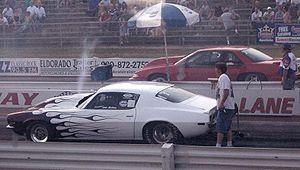
Un moteur à oxyde nitreux est un moteur à combustion interne dans lequel l'oxygène utilisé pour brûler le carburant provient de la décomposition de l'oxyde nitreux, N ₂ O, plutôt que de l'air. Le système augmente la puissance de sortie du moteur en permettant au carburant d'être brûlé à un taux supérieur à la normale, en raison de la pression partielle plus élevée d'oxygène injecté avec le mélange de carburant. L'oxyde nitreux n'est pas inflammable à température ambiante ou lorsqu'il n'est pas soumis à une pression importante. Les systèmes d'injection de nitreux peuvent être "secs", où l'oxyde nitreux est injecté séparément du carburant, ou "humides" dans lesquels du carburant supplémentaire est transporté dans le moteur avec le nitreux. Les systèmes d'oxyde nitreux peuvent ne pas être autorisés pour une utilisation dans la rue ou sur la route, selon les réglementations locales. L'utilisation d'oxyde nitreux est autorisée dans certaines catégories de courses automobiles.